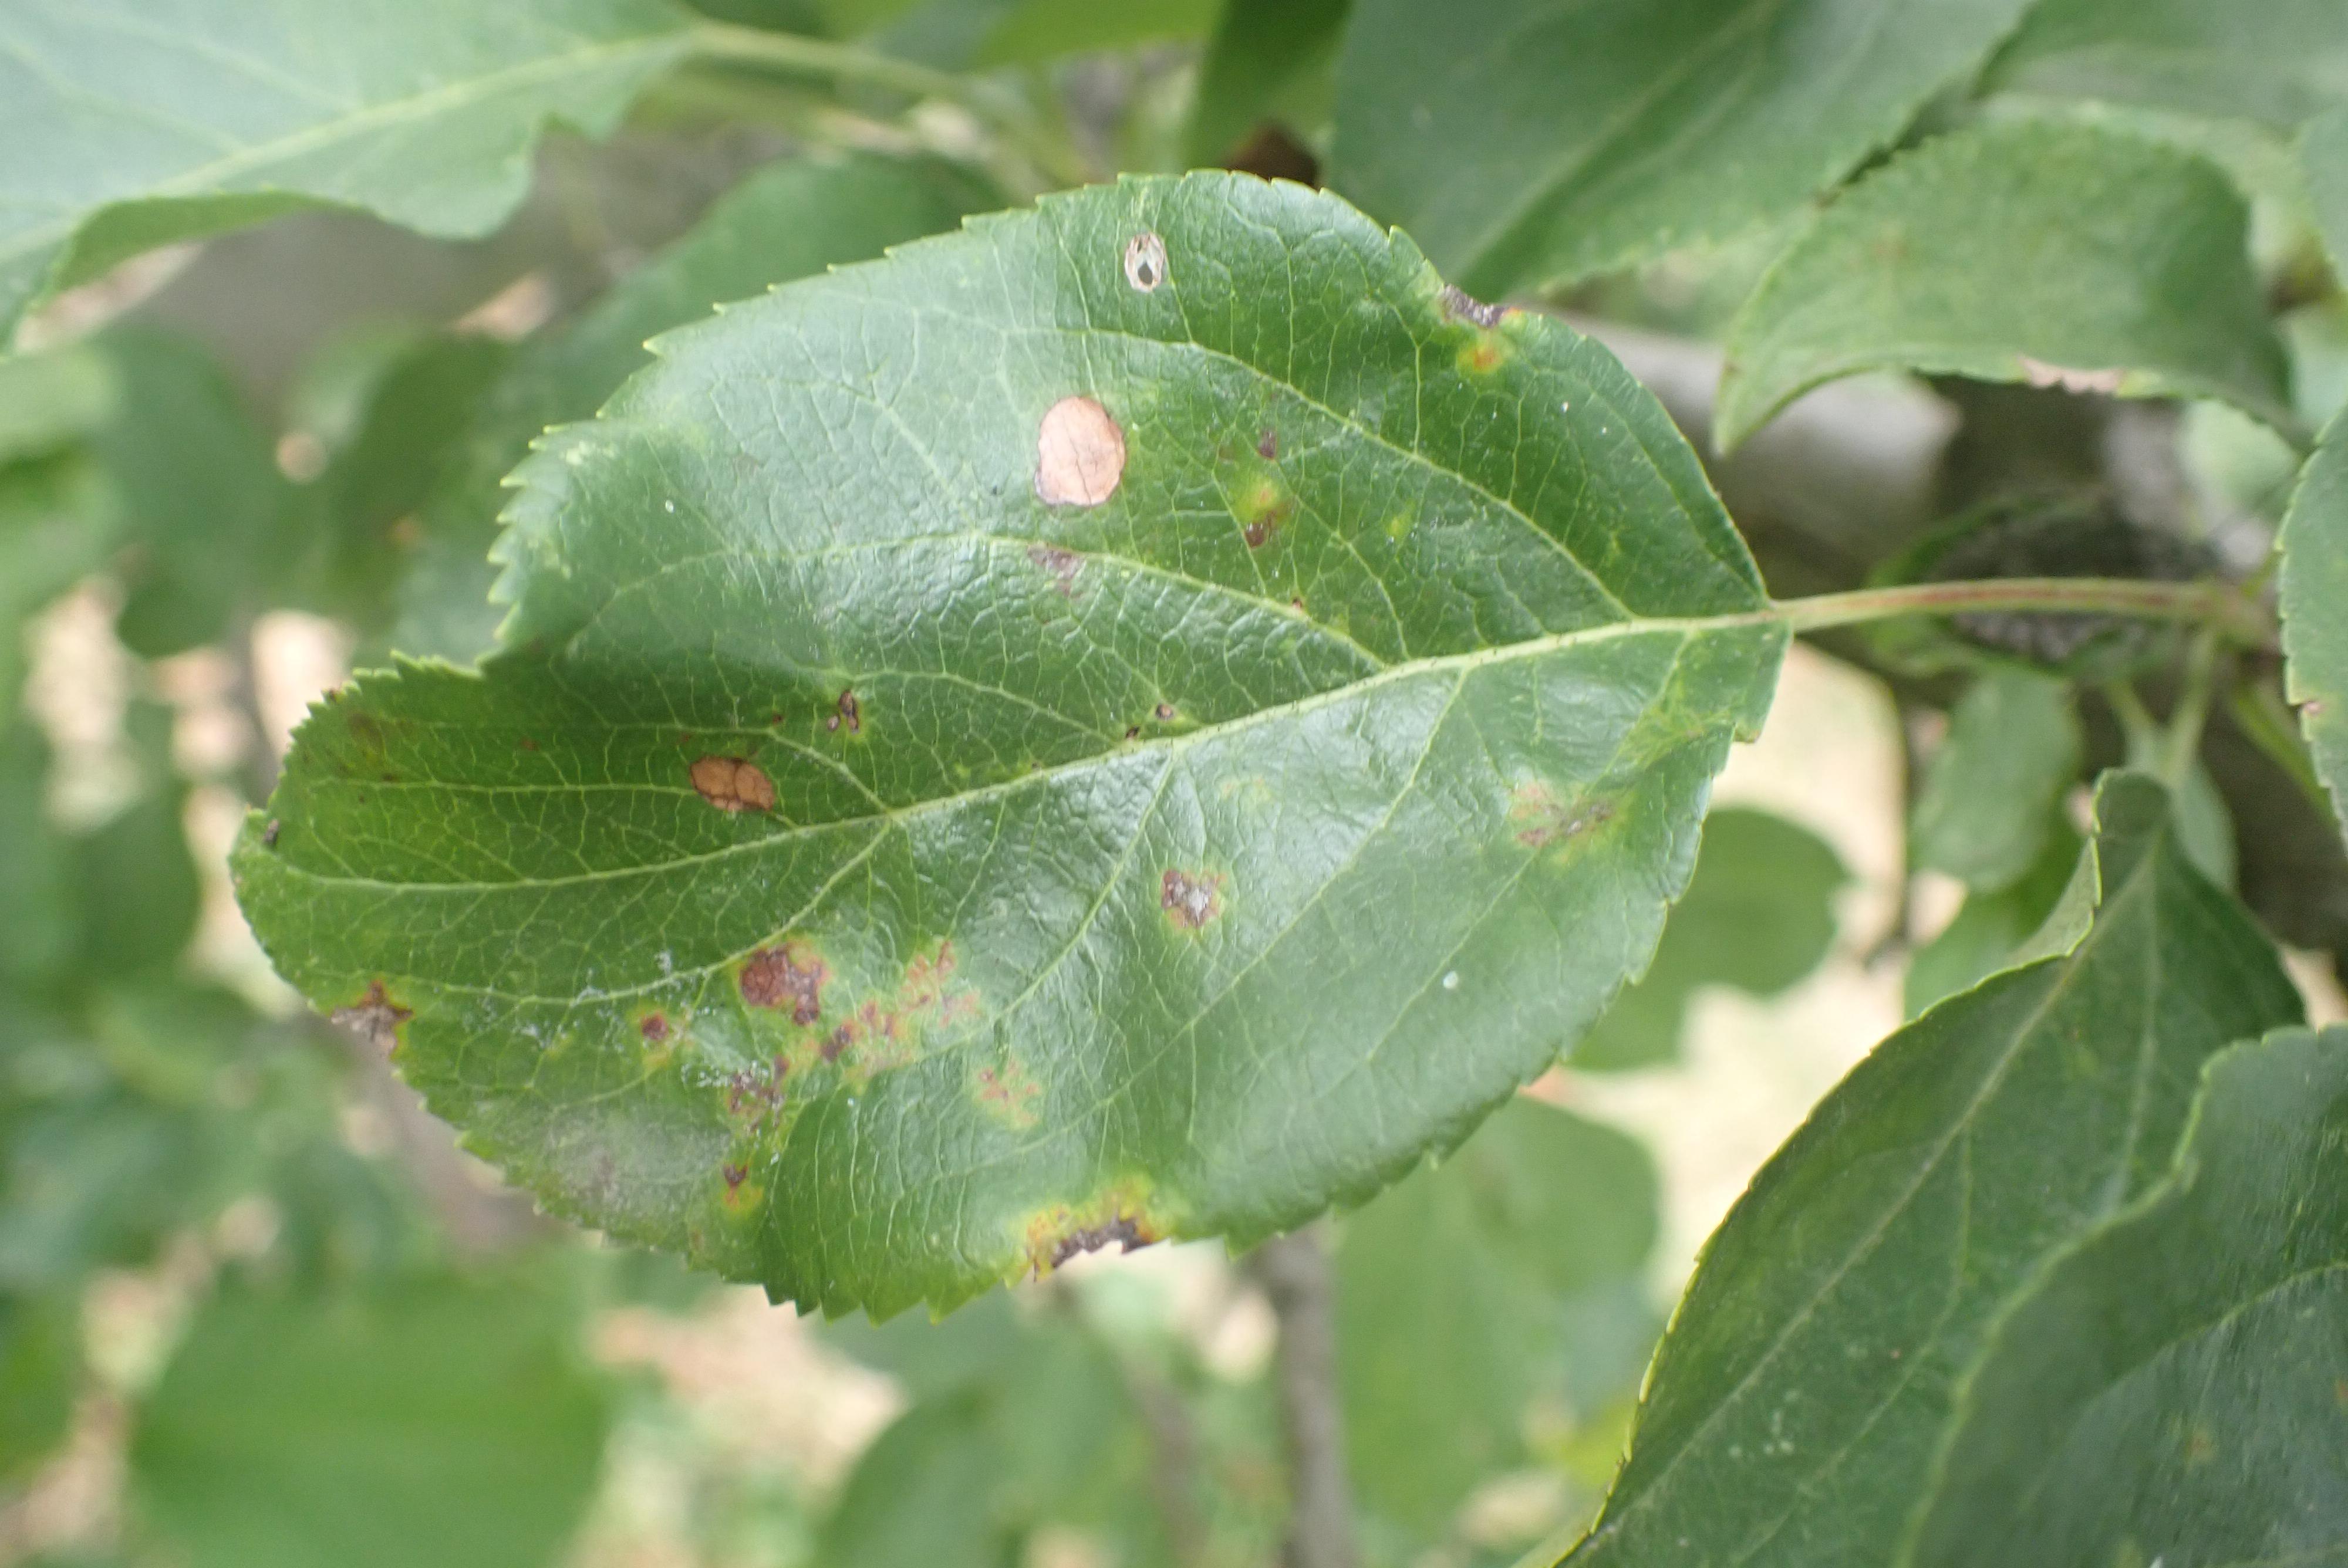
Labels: complex